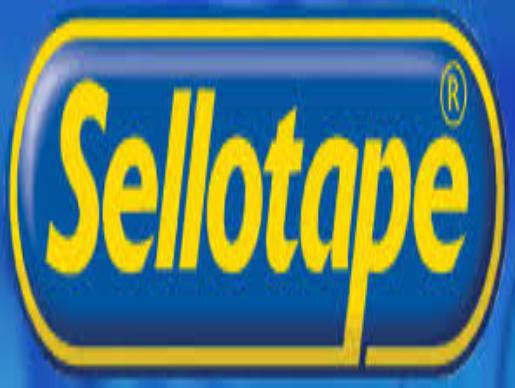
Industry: Necessities